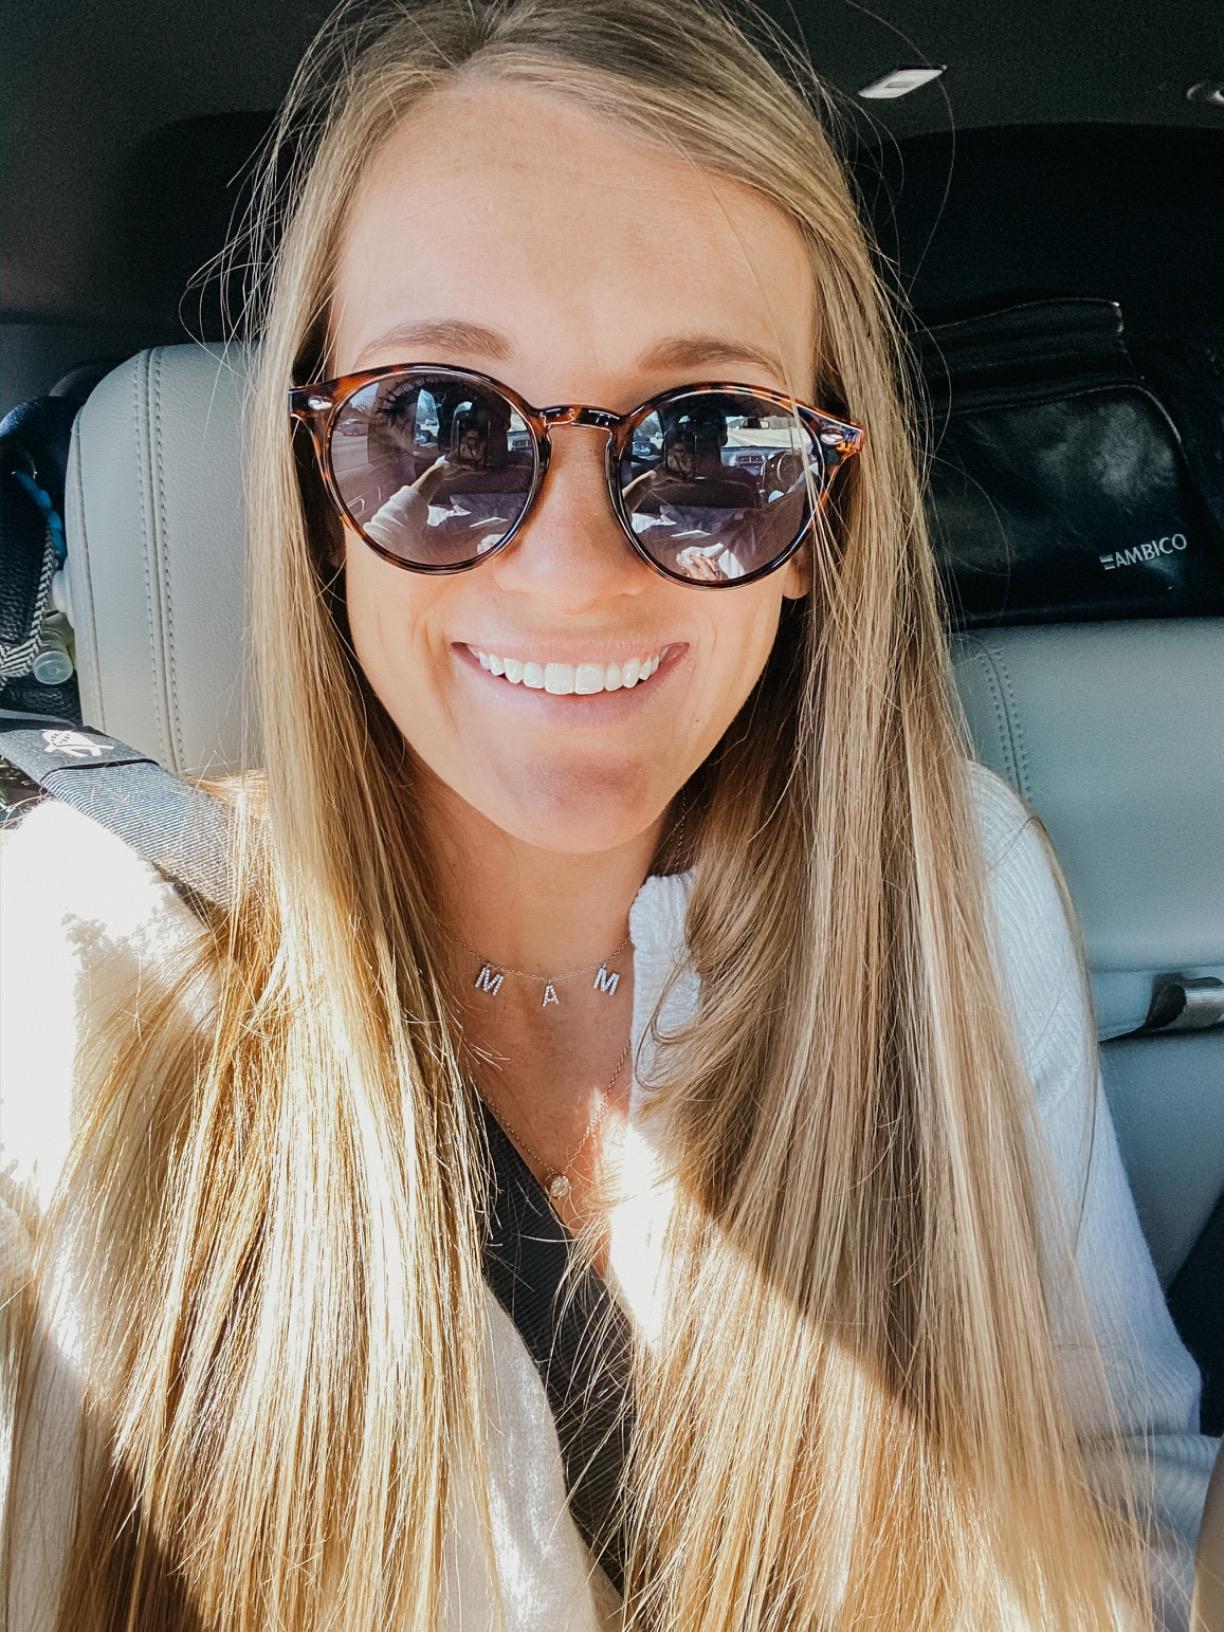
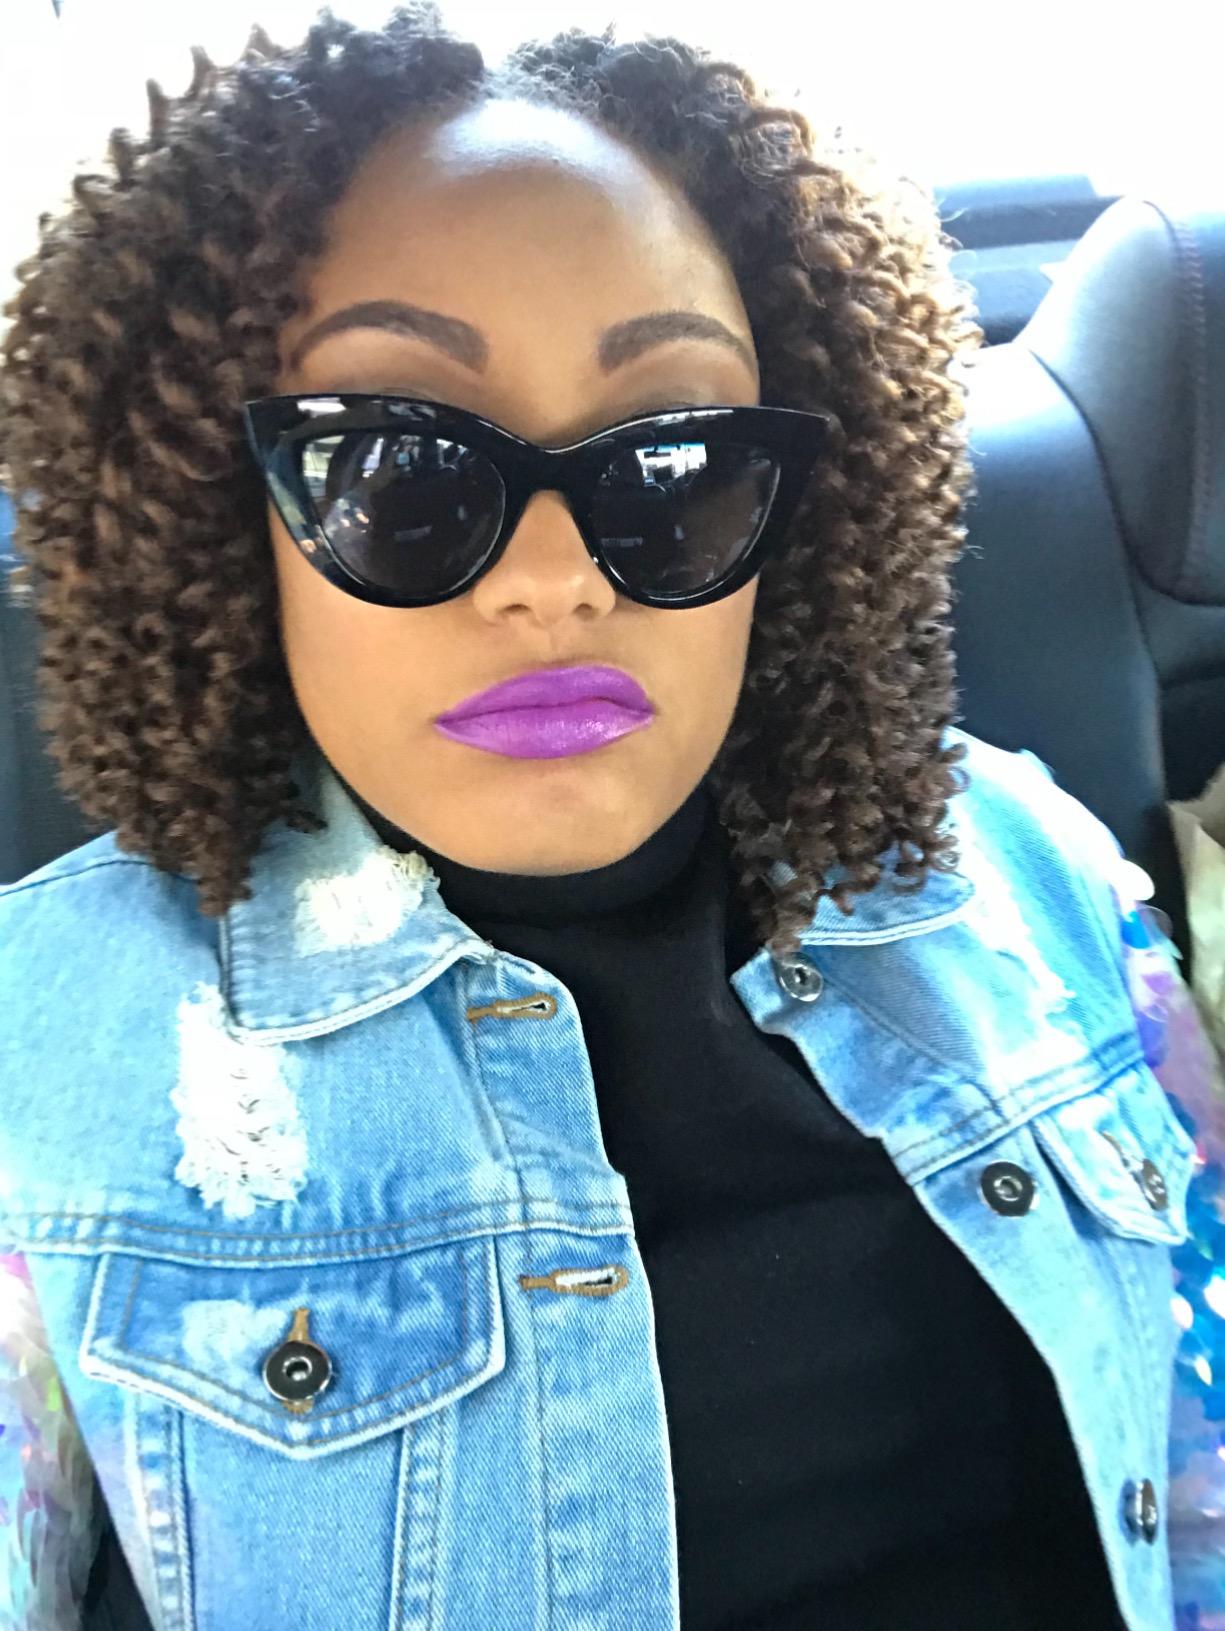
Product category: accessories_sunglasses
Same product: no